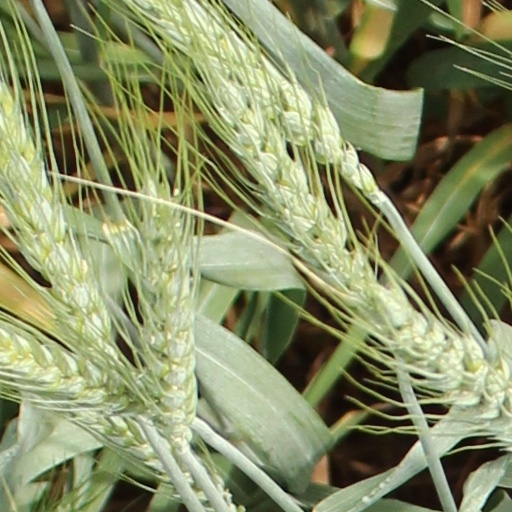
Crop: wheat